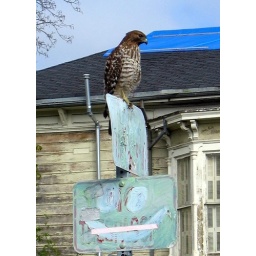
Big bird in a Berkeley car park